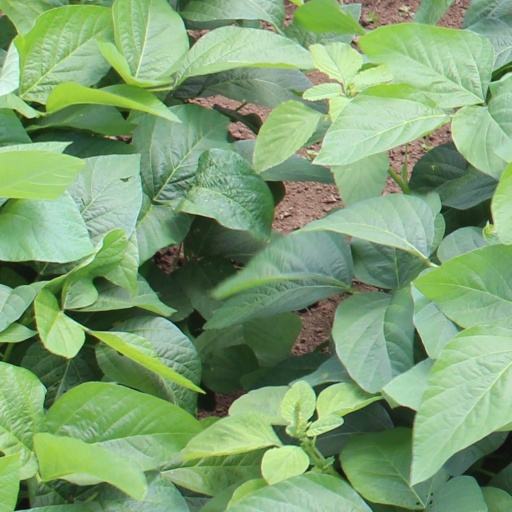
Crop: soybean